Lauren Conrad

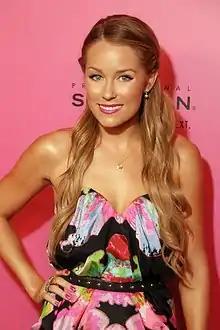
Conrad at the 6th Annual Hollywood Style Awards in October 2009

Lauren Katherine Conrad (born February 1, 1986) is an American television personality, fashion designer and author. In late 2004, she came to prominence after being cast in the reality television series "", which documented her and her friends' lives in their hometown of Laguna Beach, California.